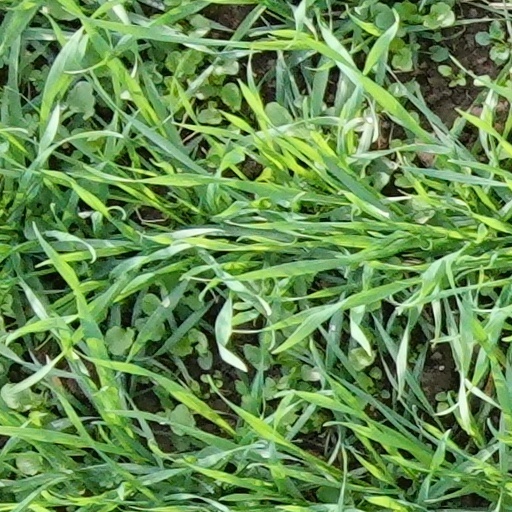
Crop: wheat